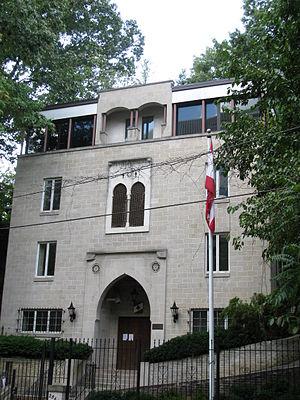
Voici les représentations diplomatiques du Liban à l'étranger :